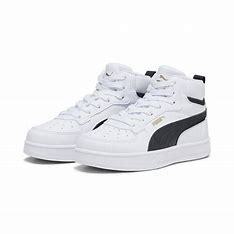
Brand: Puma
Model: Caven